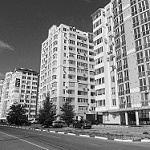
Label: B & W